Jesus in the Talmud

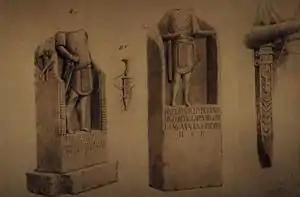
Tombstone of Tiberius Julius Abdes Pantera, a soldier who has been claimed to be the "Pantera" named by Talmud

Some Talmudic sources include passages which identify a "son of Pandera" ("ben Pandera" in Hebrew), and some scholars see it as referencing the messiah of Christianity. Medieval Hebrew midrashic literature contain the "Episode of Jesus" (known also as "Maaseh Yeshu"), in which Jesus is described as being the son of Joseph, the son of Pandera (see: ). The account portrays Jesus as an impostor.